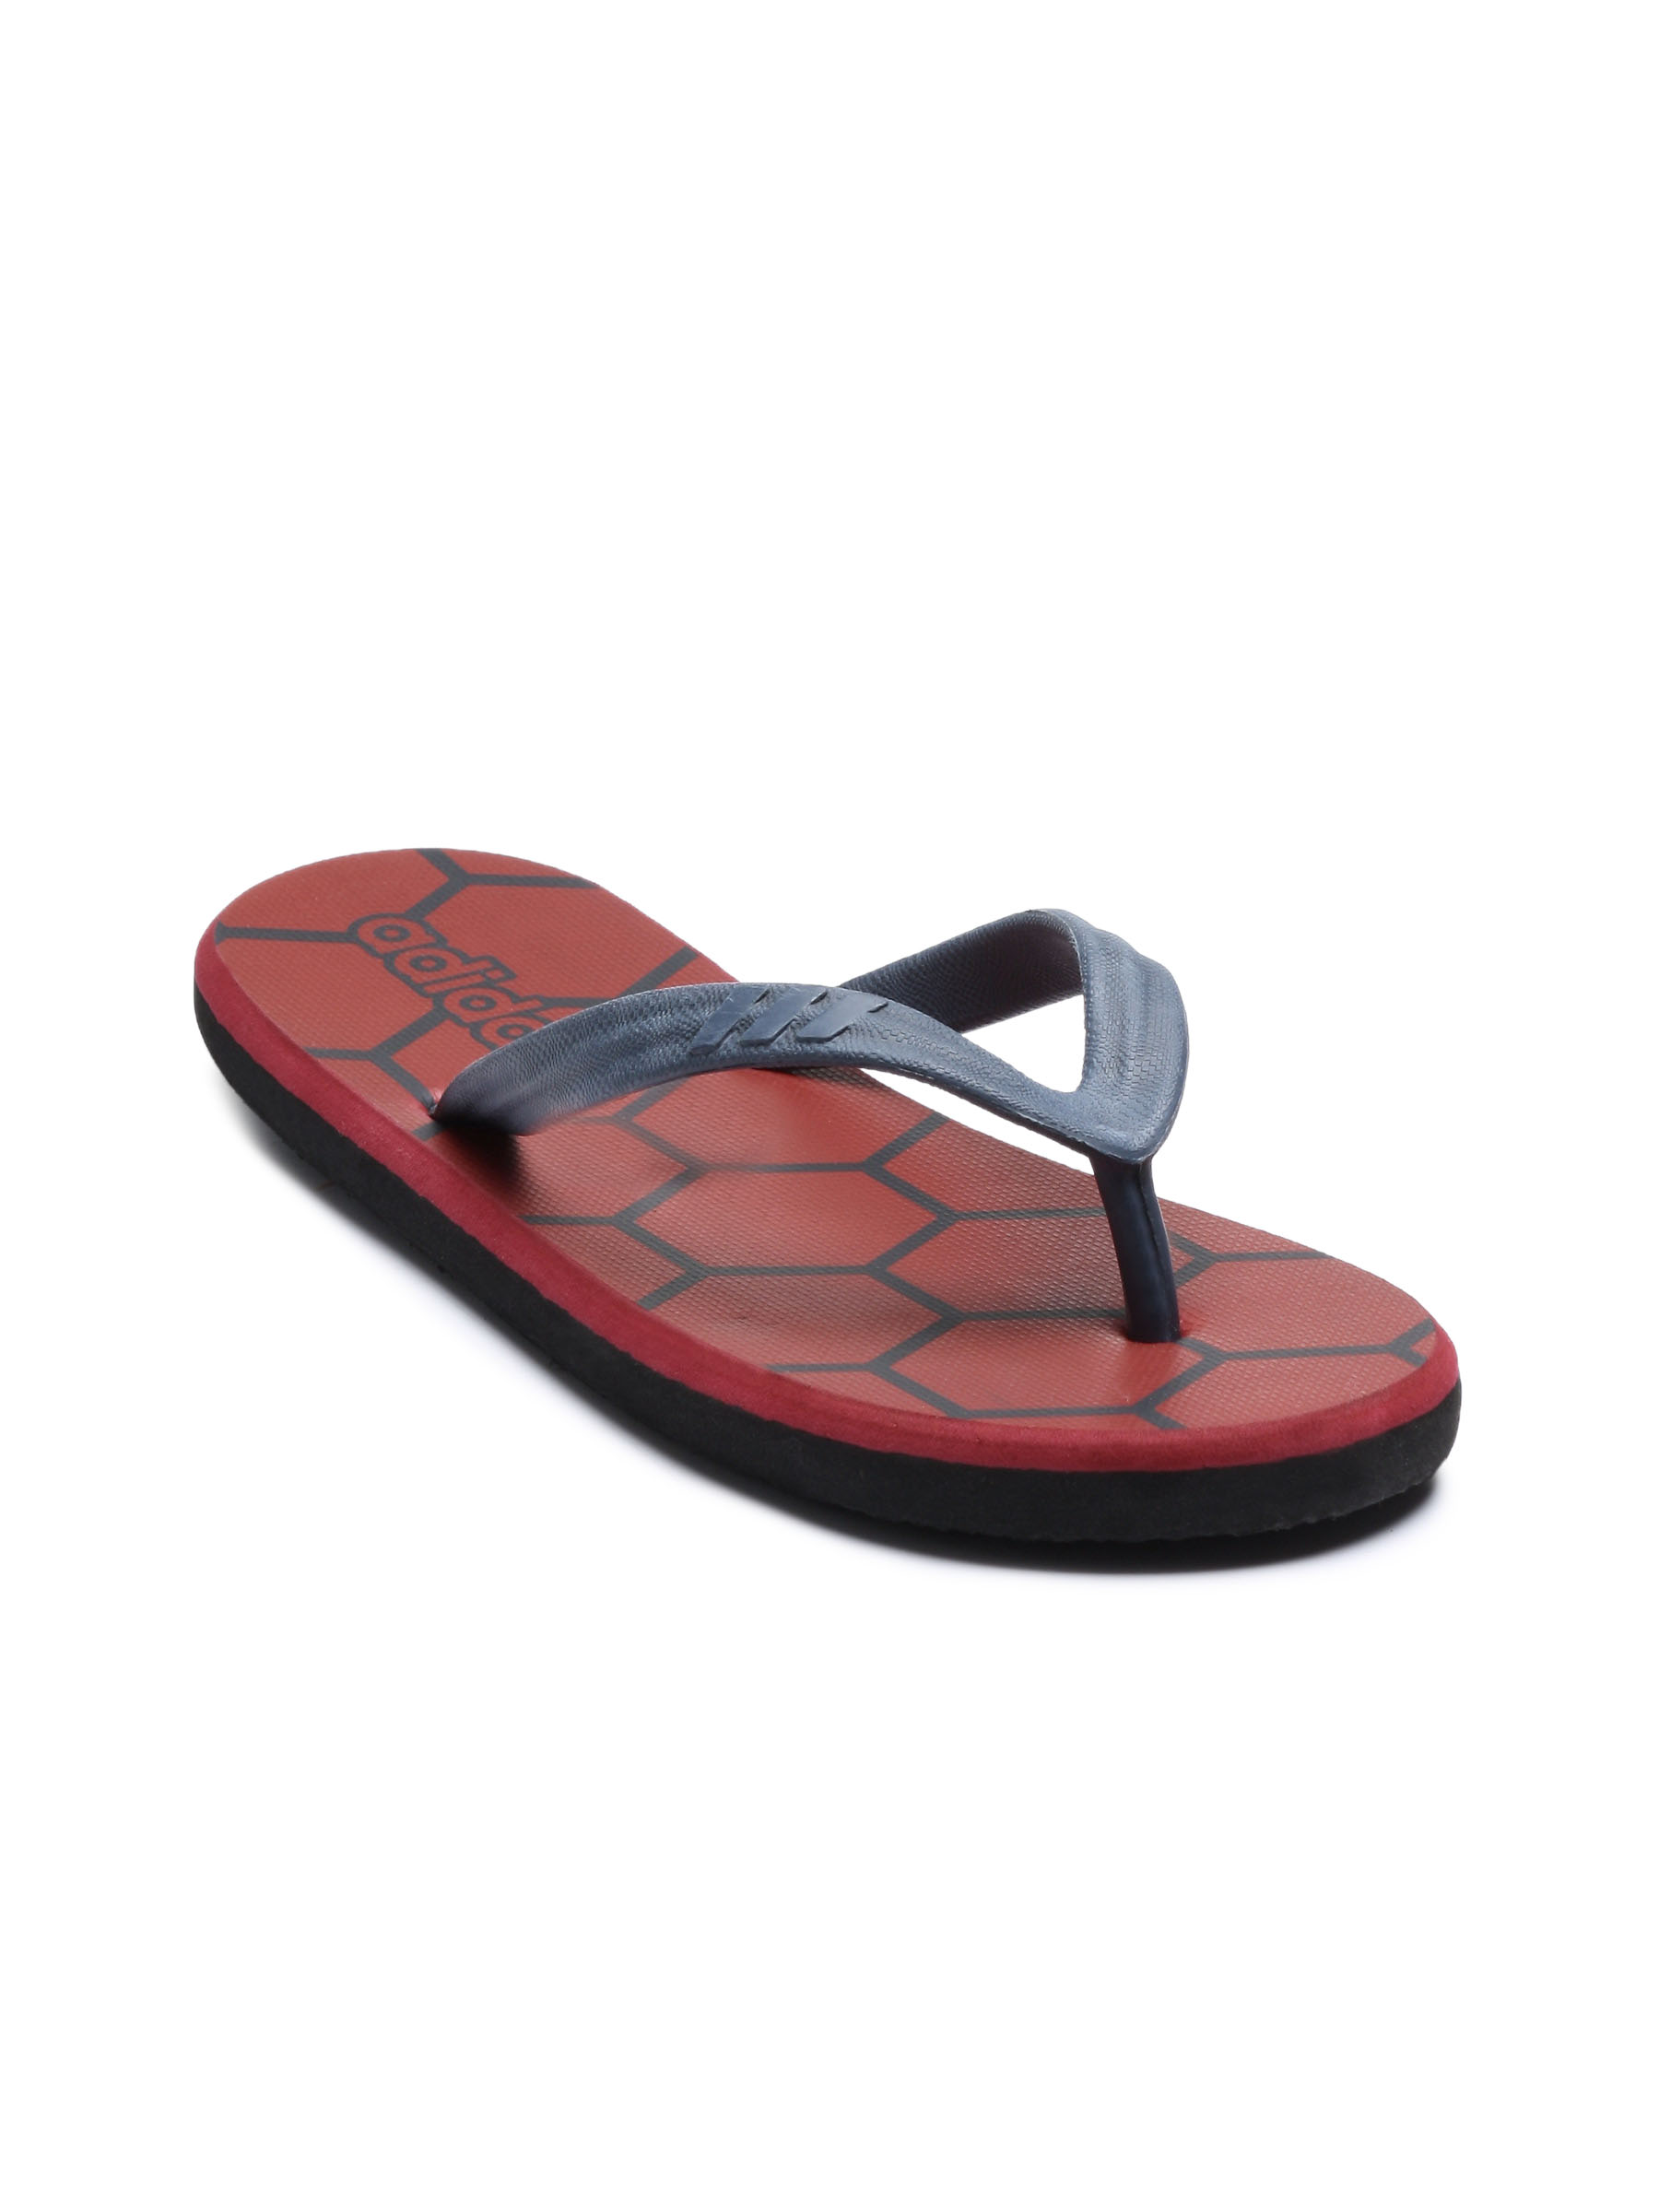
ADIDAS Men Adi Cells Red Flip Flops
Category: Footwear / Flip Flops / Flip Flops
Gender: Men
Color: Red
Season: Fall 2011
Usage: Casual